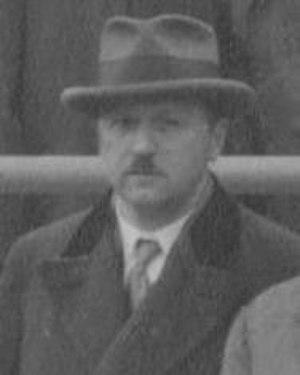
Paul Koebe est un mathématicien allemand qui a travaillé principalement en théorie des fonctions. Sa contribution la plus importante concerne le théorème d'uniformisation des surfaces de Riemann.